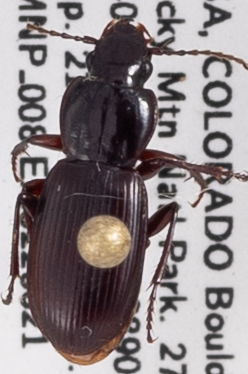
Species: Pterostichus restrictus
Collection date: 2022-06-21
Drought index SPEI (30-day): -0.244
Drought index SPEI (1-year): -1.118
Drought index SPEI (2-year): -1.19